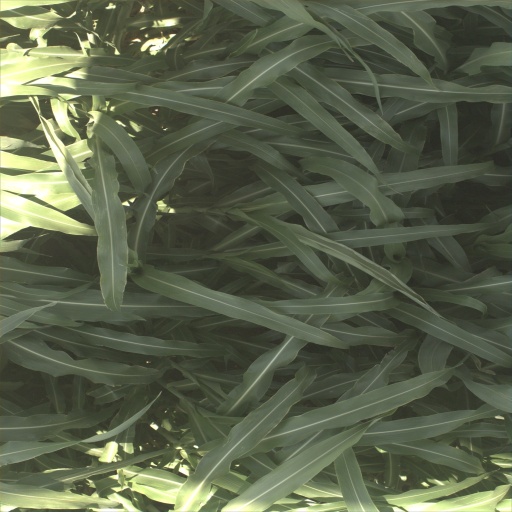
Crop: sorghum